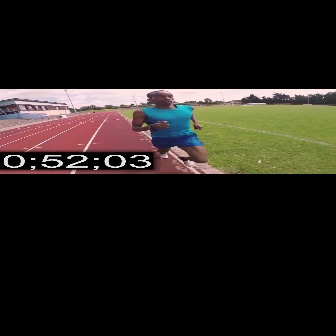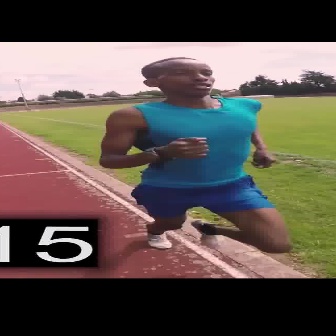
  Please identify the target specified by the bounding box [131,90,208,167] in the first image and locate it in the second image. Return the coordinates in [x_min,y_min,x_max,y_max] format.
Answer: [97,56,293,253]